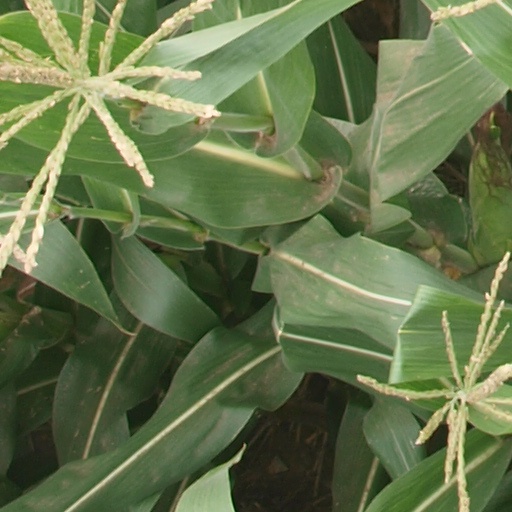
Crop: maize; corn